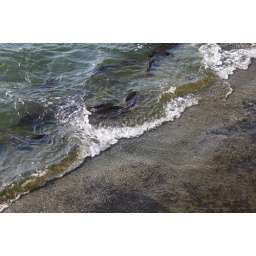
fish in the river